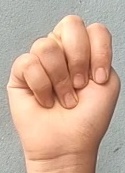
ASL sign: N